Théodore Gouvy International Festival

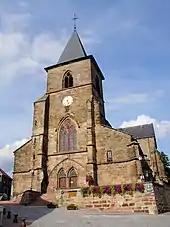
The Collegiate Church of St. Stephen, main venue in the festival.

The concerts are generally held in the collegiate church of Saint-Stephen. The New Year concert takes now place in the new "Espace Wendel".